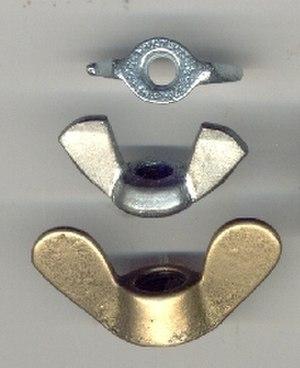
Trois écrous à oreilles. Magyar: Szárnyas anya.